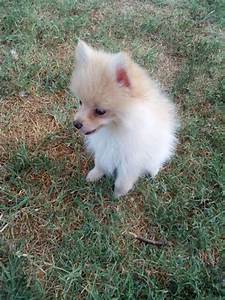
Label: dog